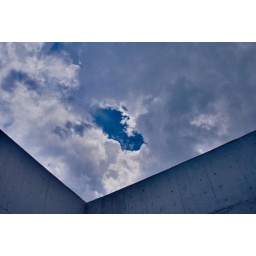
Somewhere in the blue sky